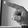
ASL letter: P